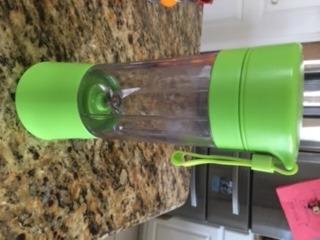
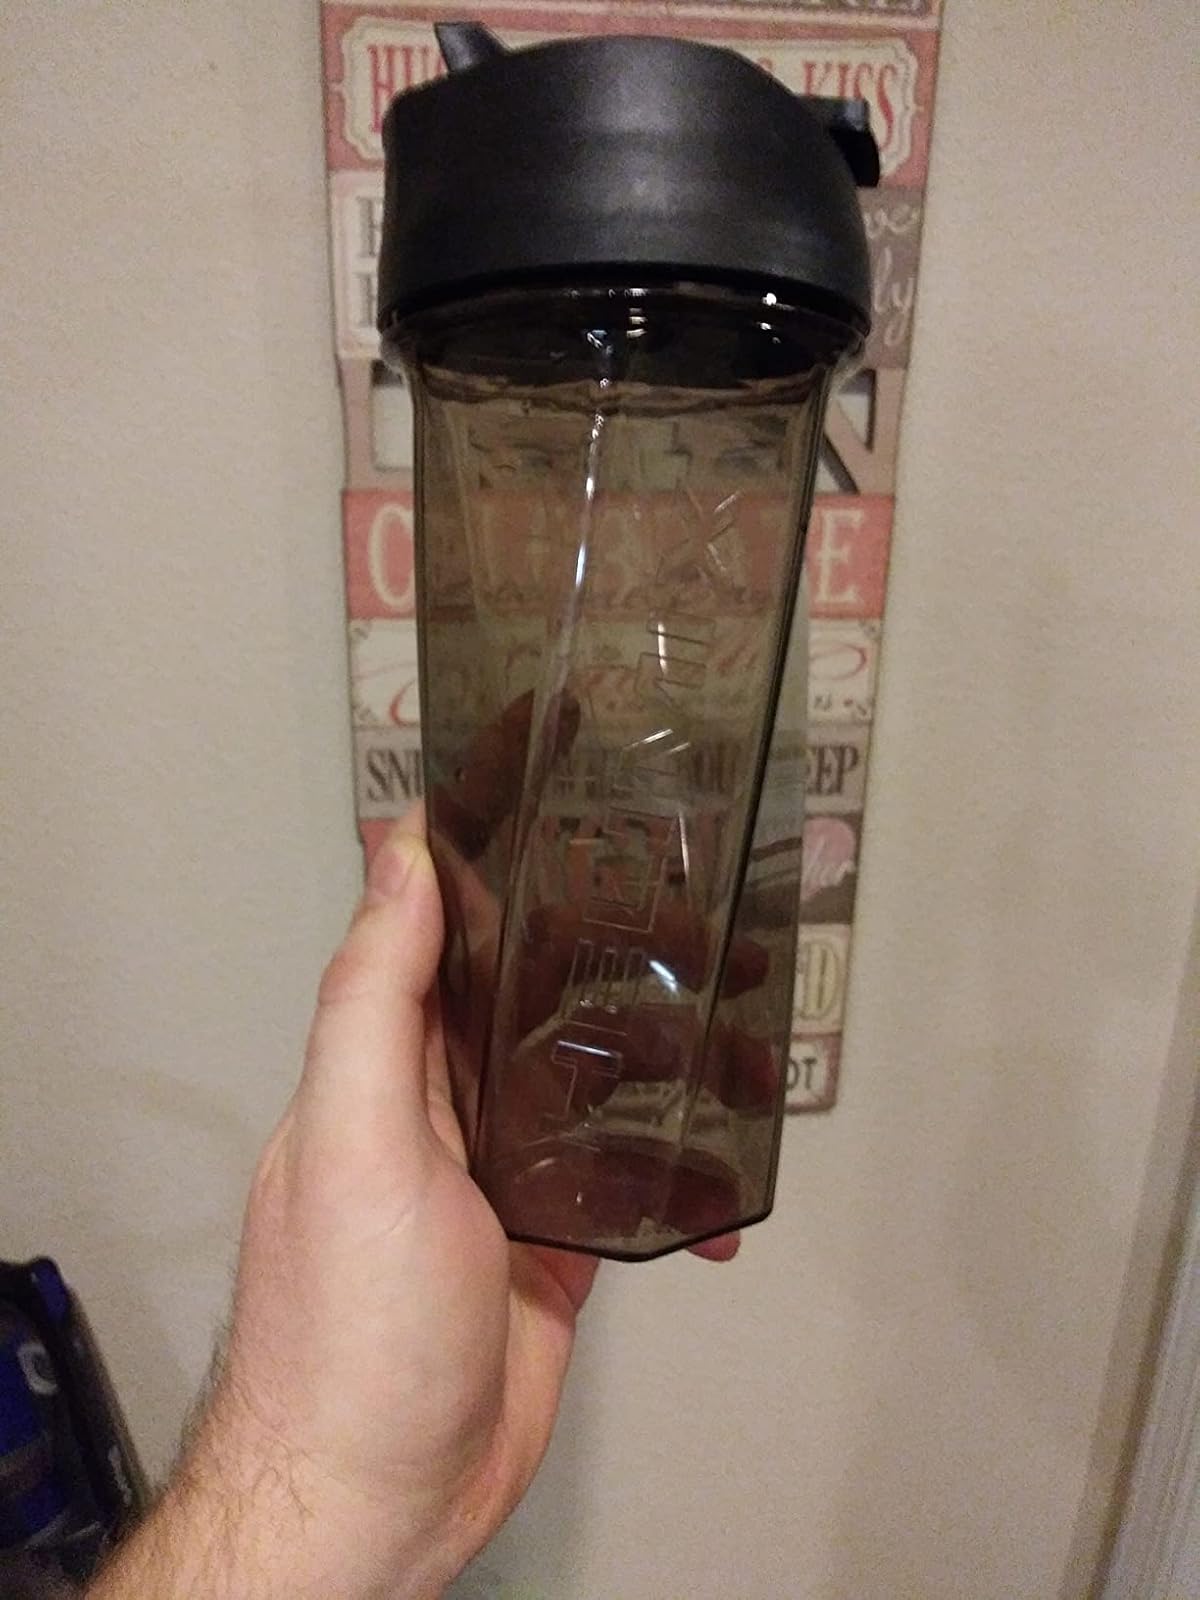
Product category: items_blender
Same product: no